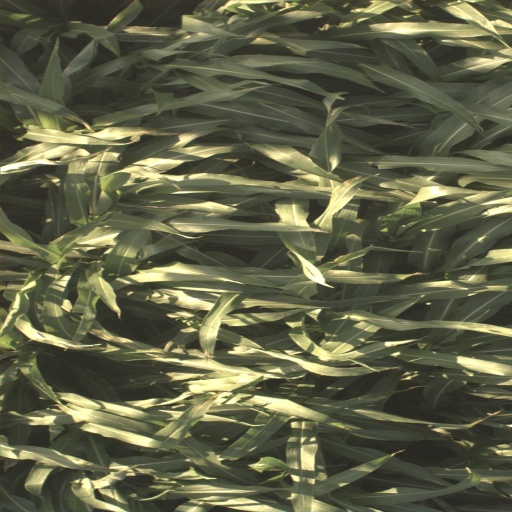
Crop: sorghum